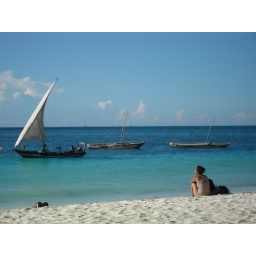
Traditional boats of the beach in Zanzibar.